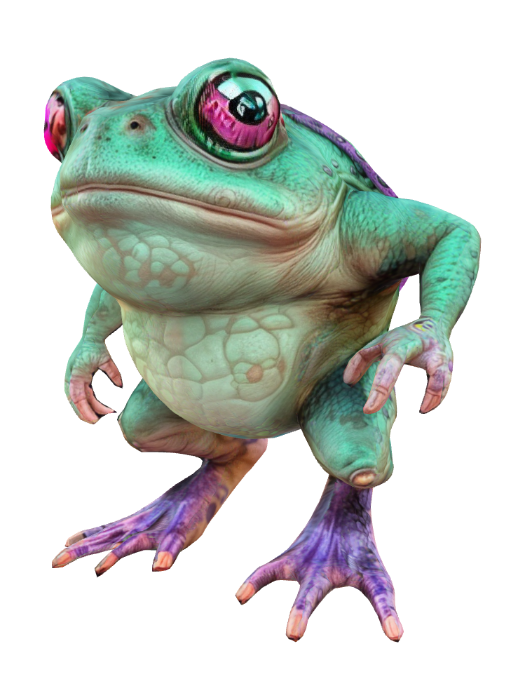
미적 점수 (1~10점): 1